Jorge Cevallos

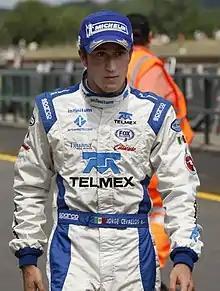

Jorge Cevallos (born June 16, 1994) is a Mexican racing driver from Tijuana, Baja California who resides in San Diego, California. He is a part of the Escuderia Telmex program which is responsible for F1 drivers Sergio Pérez, and Esteban Gutiérrez.